Answer in natural language. Is CellPhone to the right of light brown wooden dresser with 10 drawers? Choose between the following options: no or yes
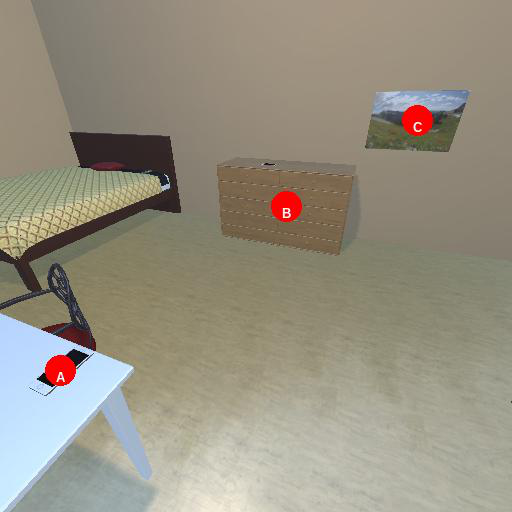
<answer>no</answer>